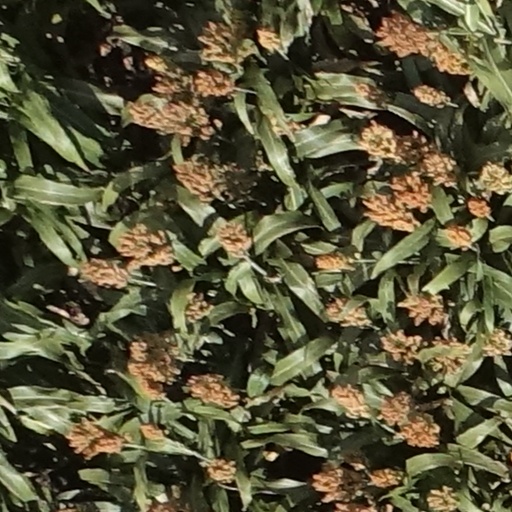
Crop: sorghum